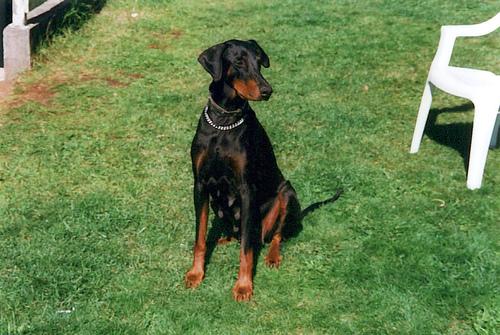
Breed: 209-n000054-Doberman